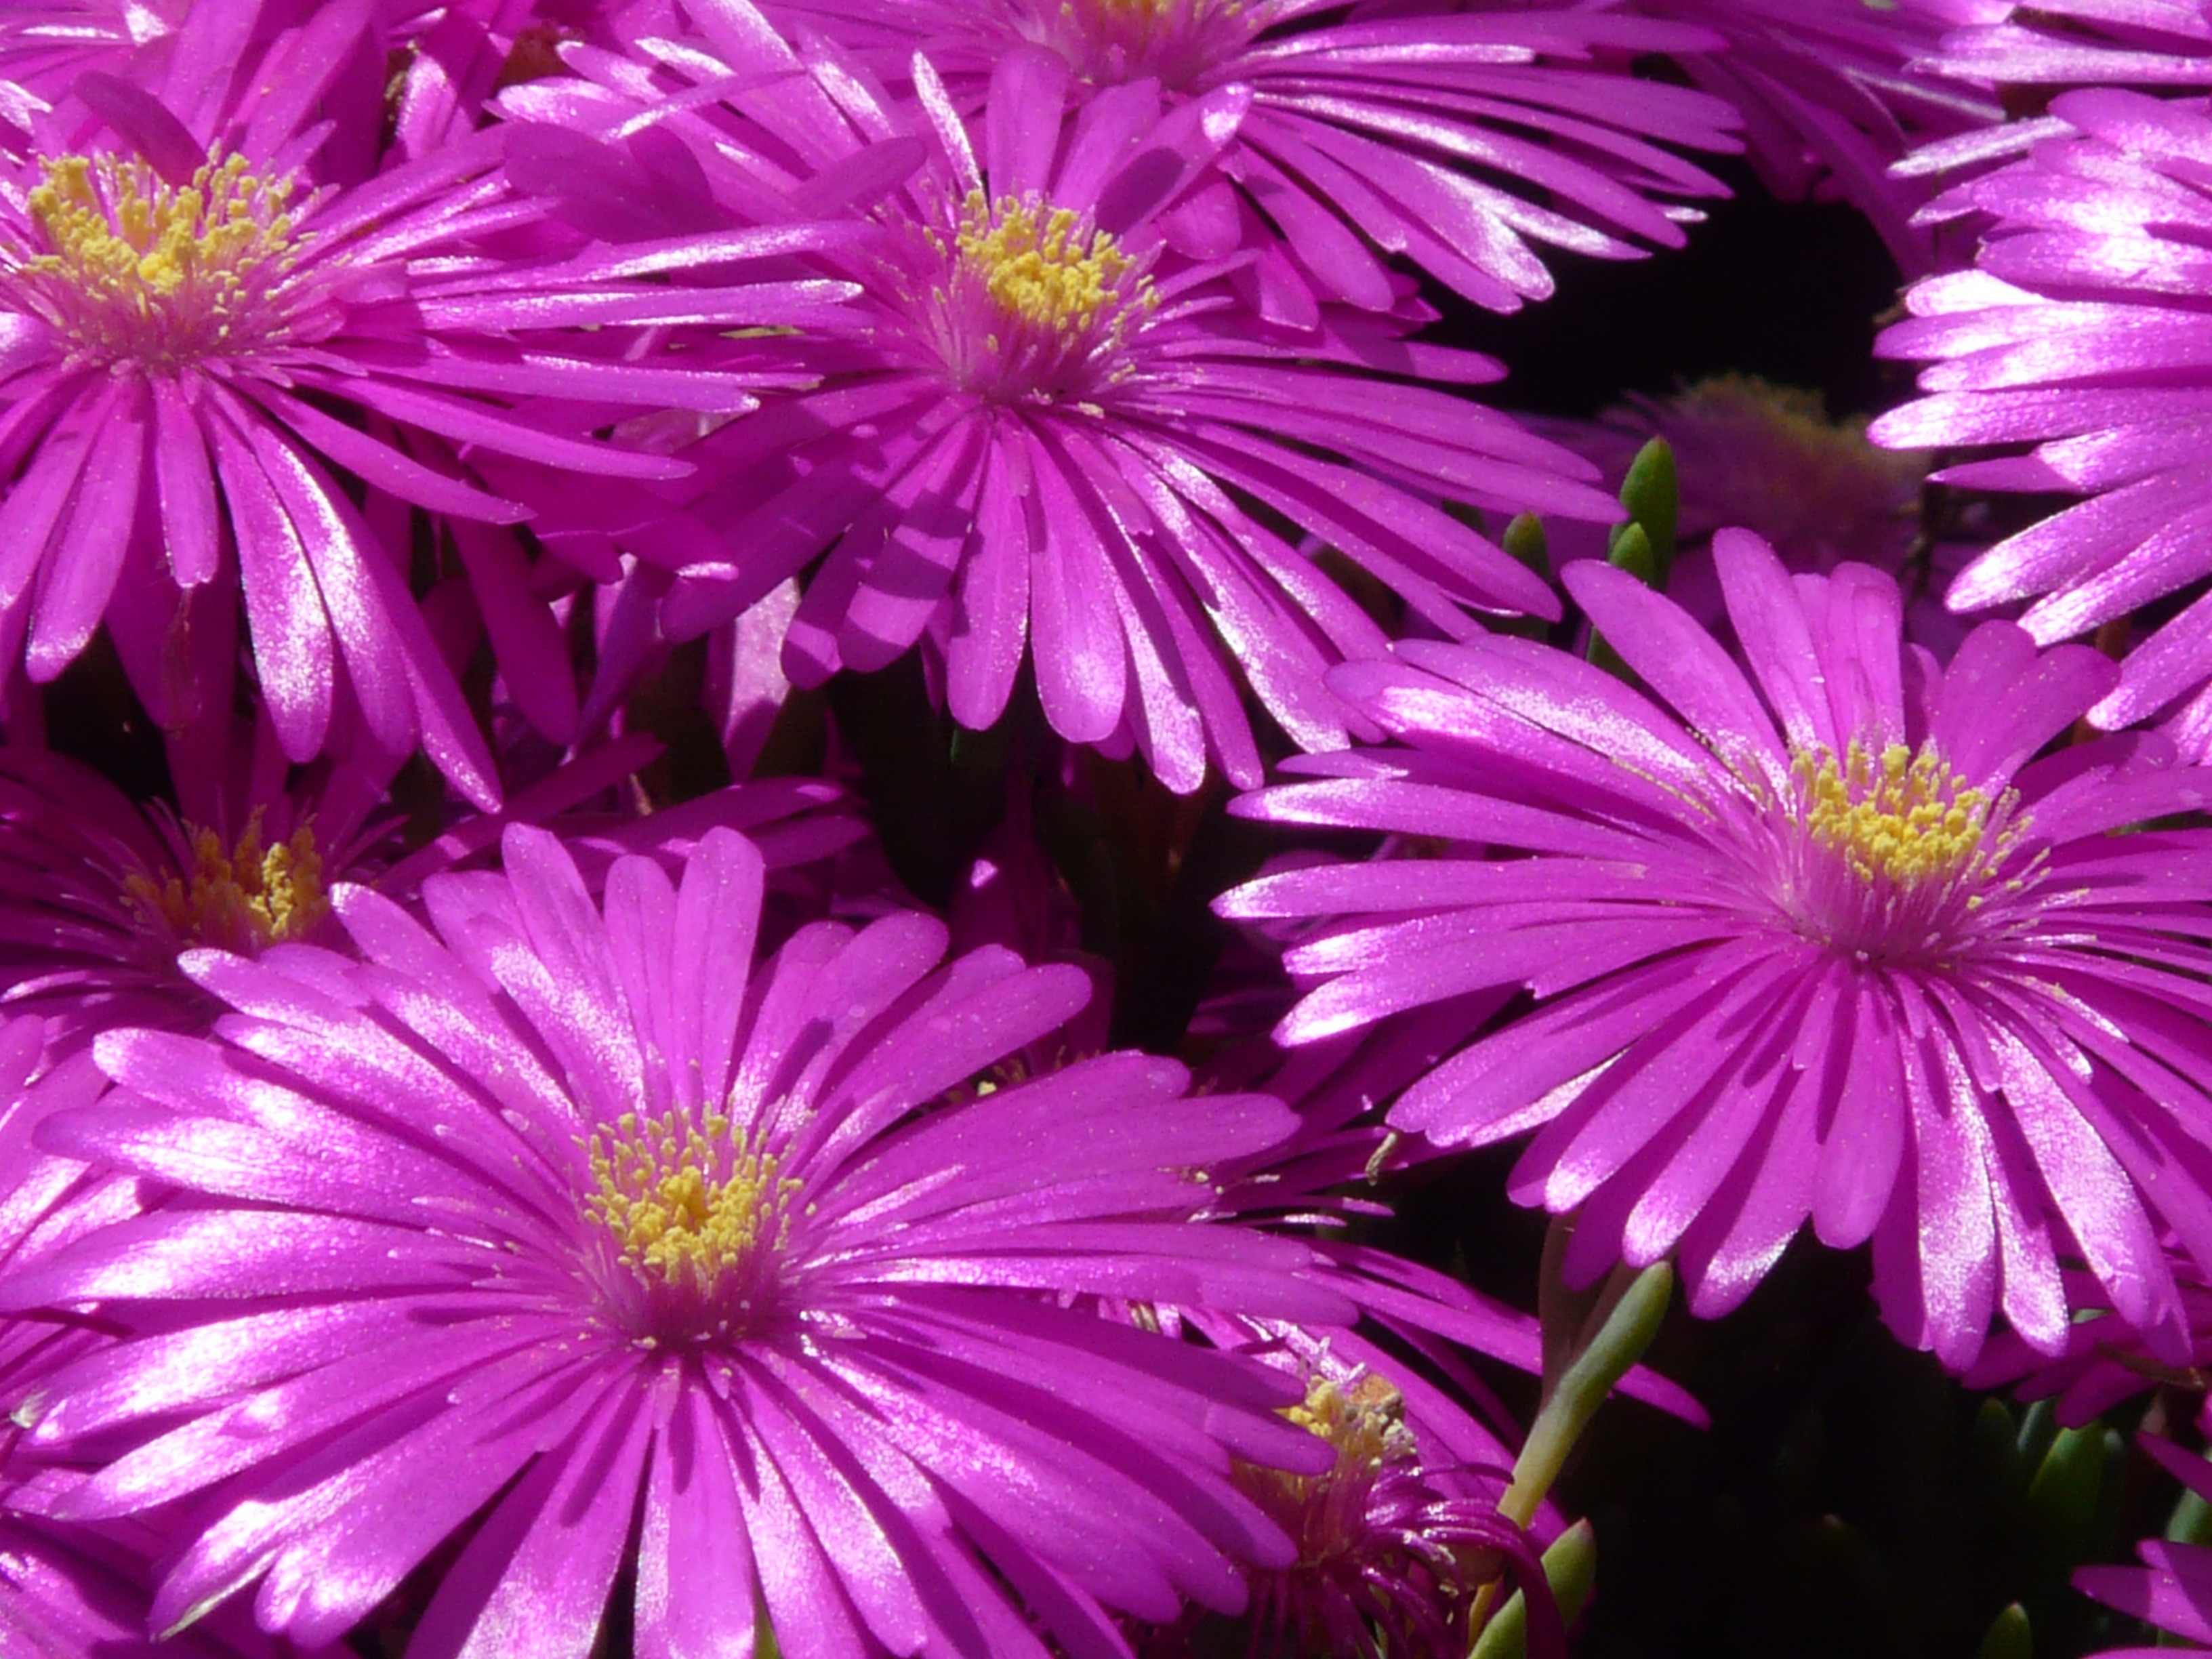
blossom, plant, flower, purple, petal, bloom, shine, color, colorful, pink, flora, pigface, shrub, aster, flower garden, gorgeous, macro photography, ornamental plant, flowering plant, daisy family, succulent plant, ice plant, that belong, rock garden shrub, annual plant, land plant, chrysanths, ice plant family, dorotheanthus bellidiformis, mesembryanthemum, red mittagsblume, delosperma cooperi, mesembryanthemum cooperi